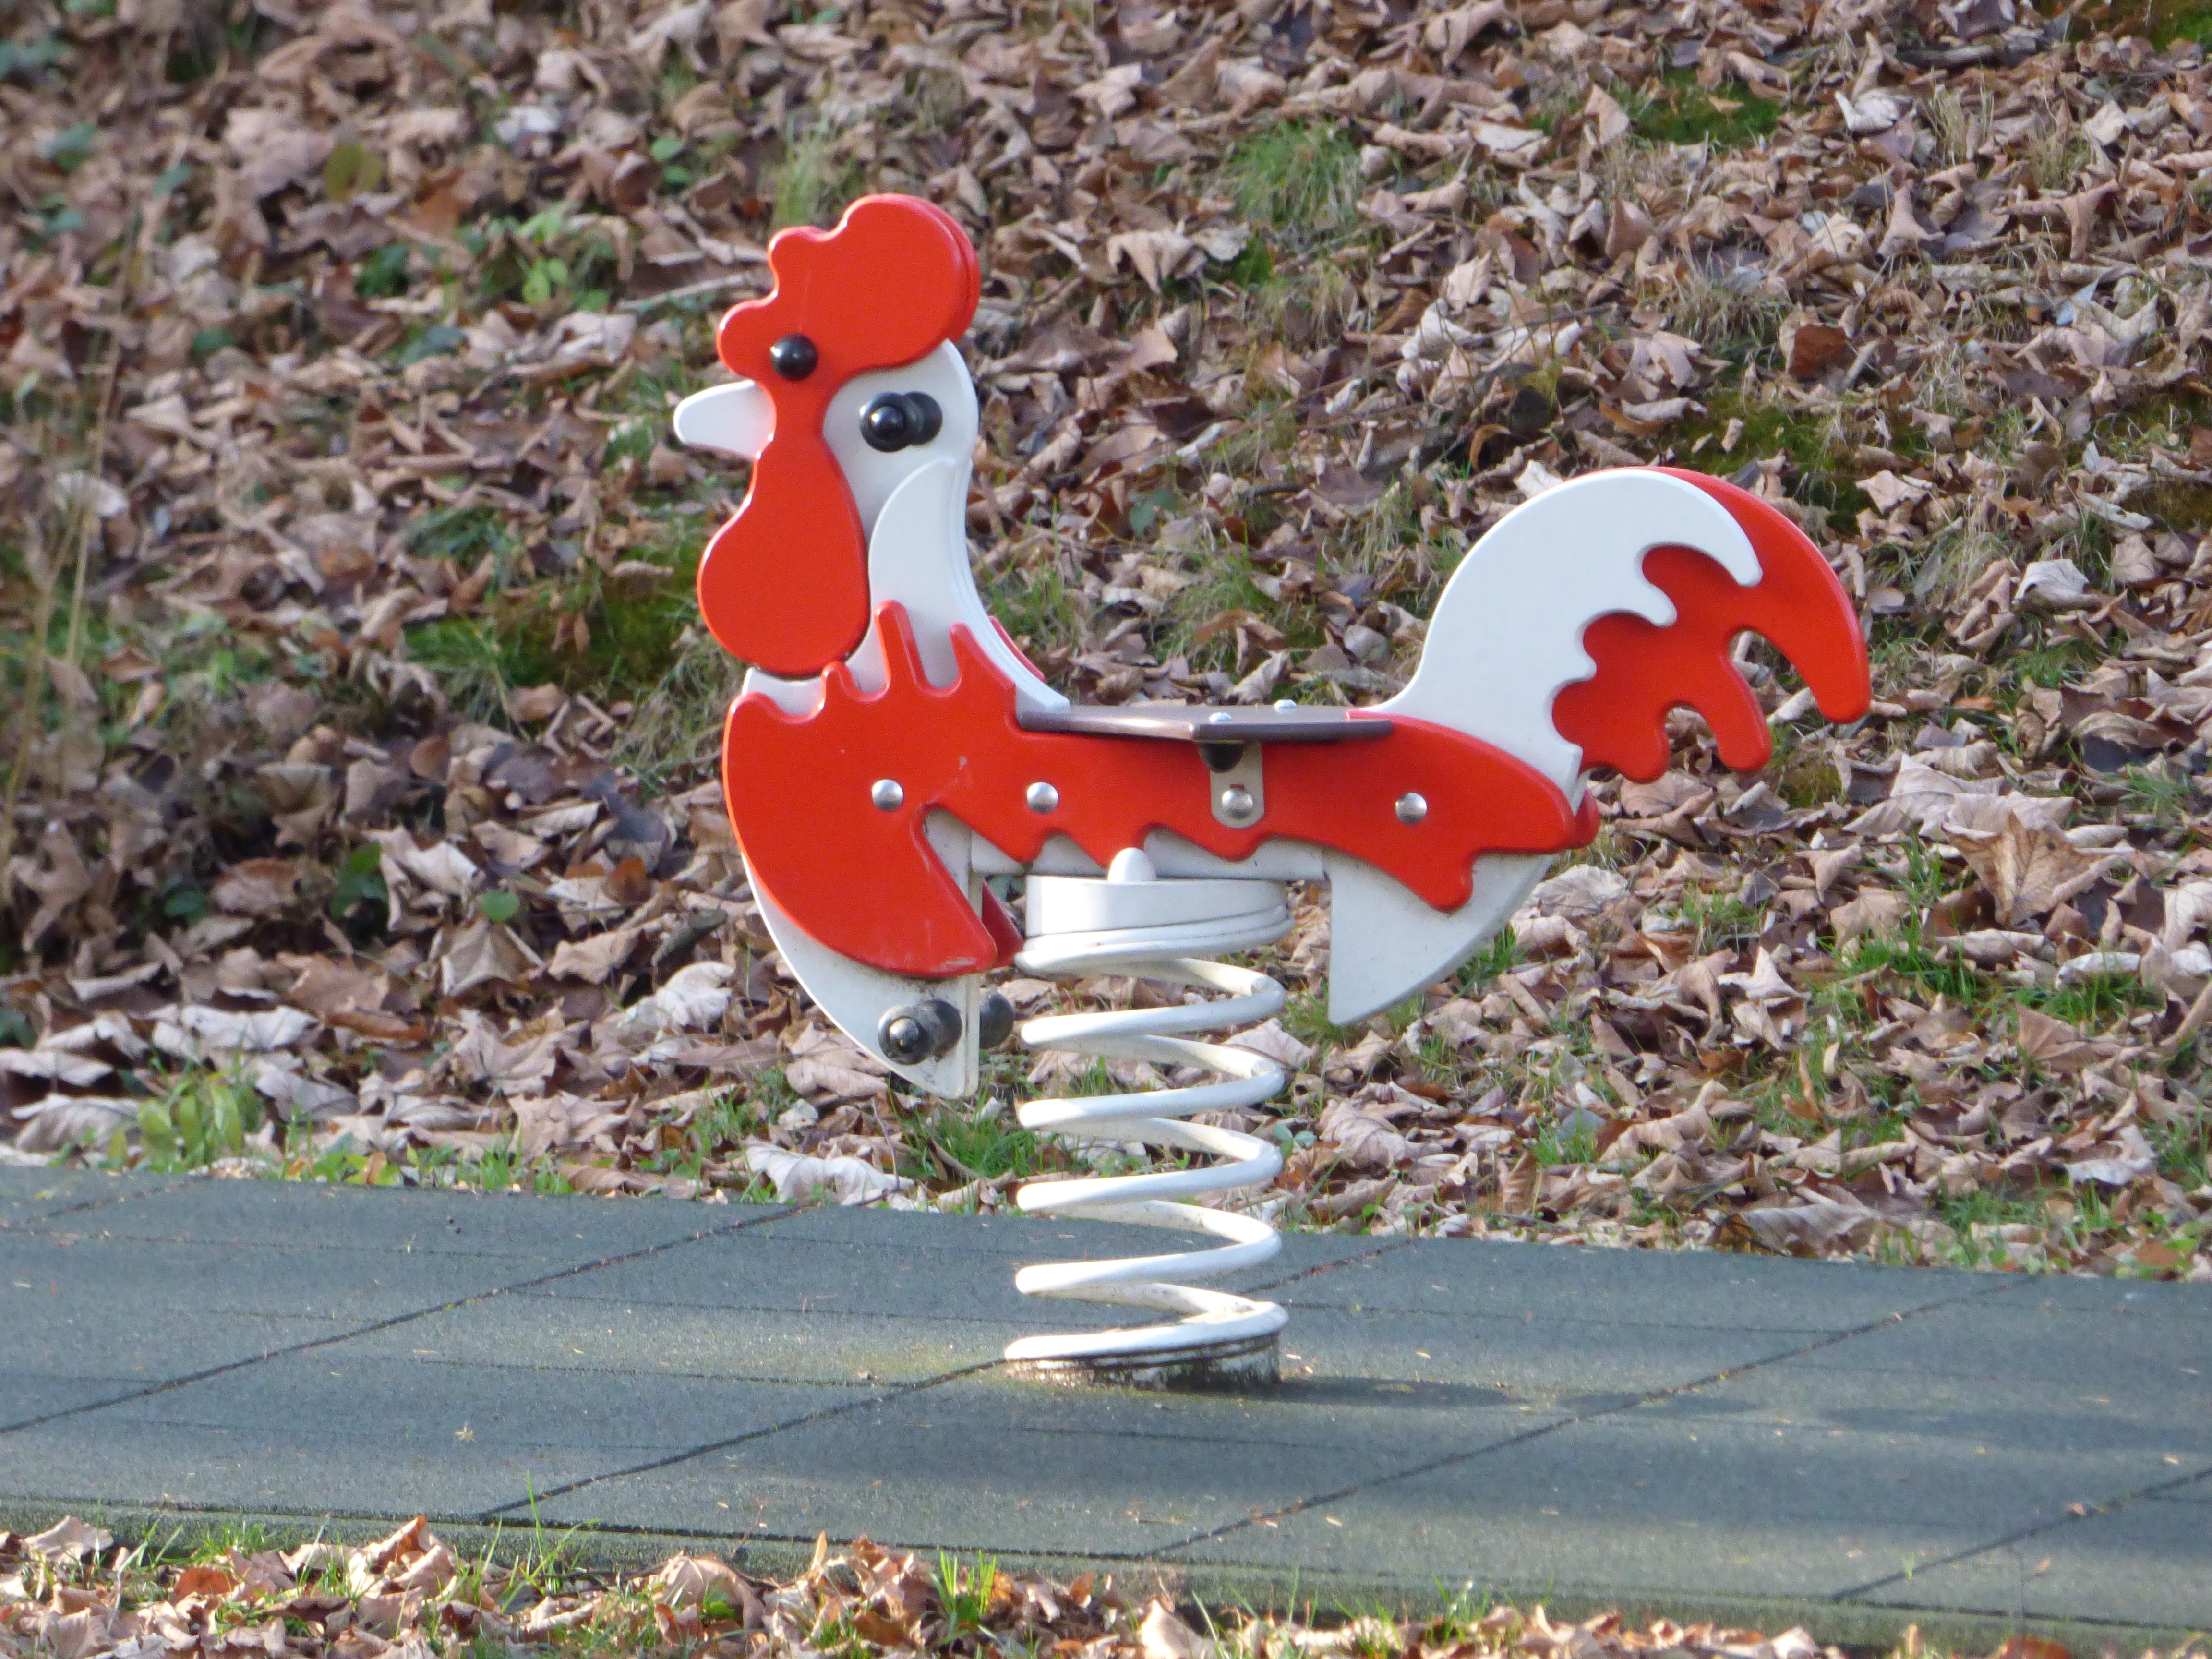
bird, spring, red, chicken, swing, rooster, cock, fun, playground, animals, water bird, comb, the hen